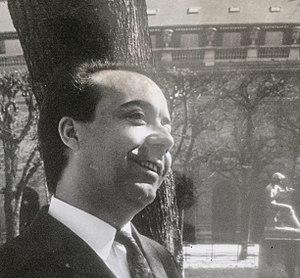
Jardin du Palais-Royal (1974)
Jean-Laurent Cochet, né le 28 janvier 1935 à Romainville et mort le 7 avril 2020 à Paris, est un metteur en scène, professeur d'art dramatique et comédien français, principalement actif au théâtre.